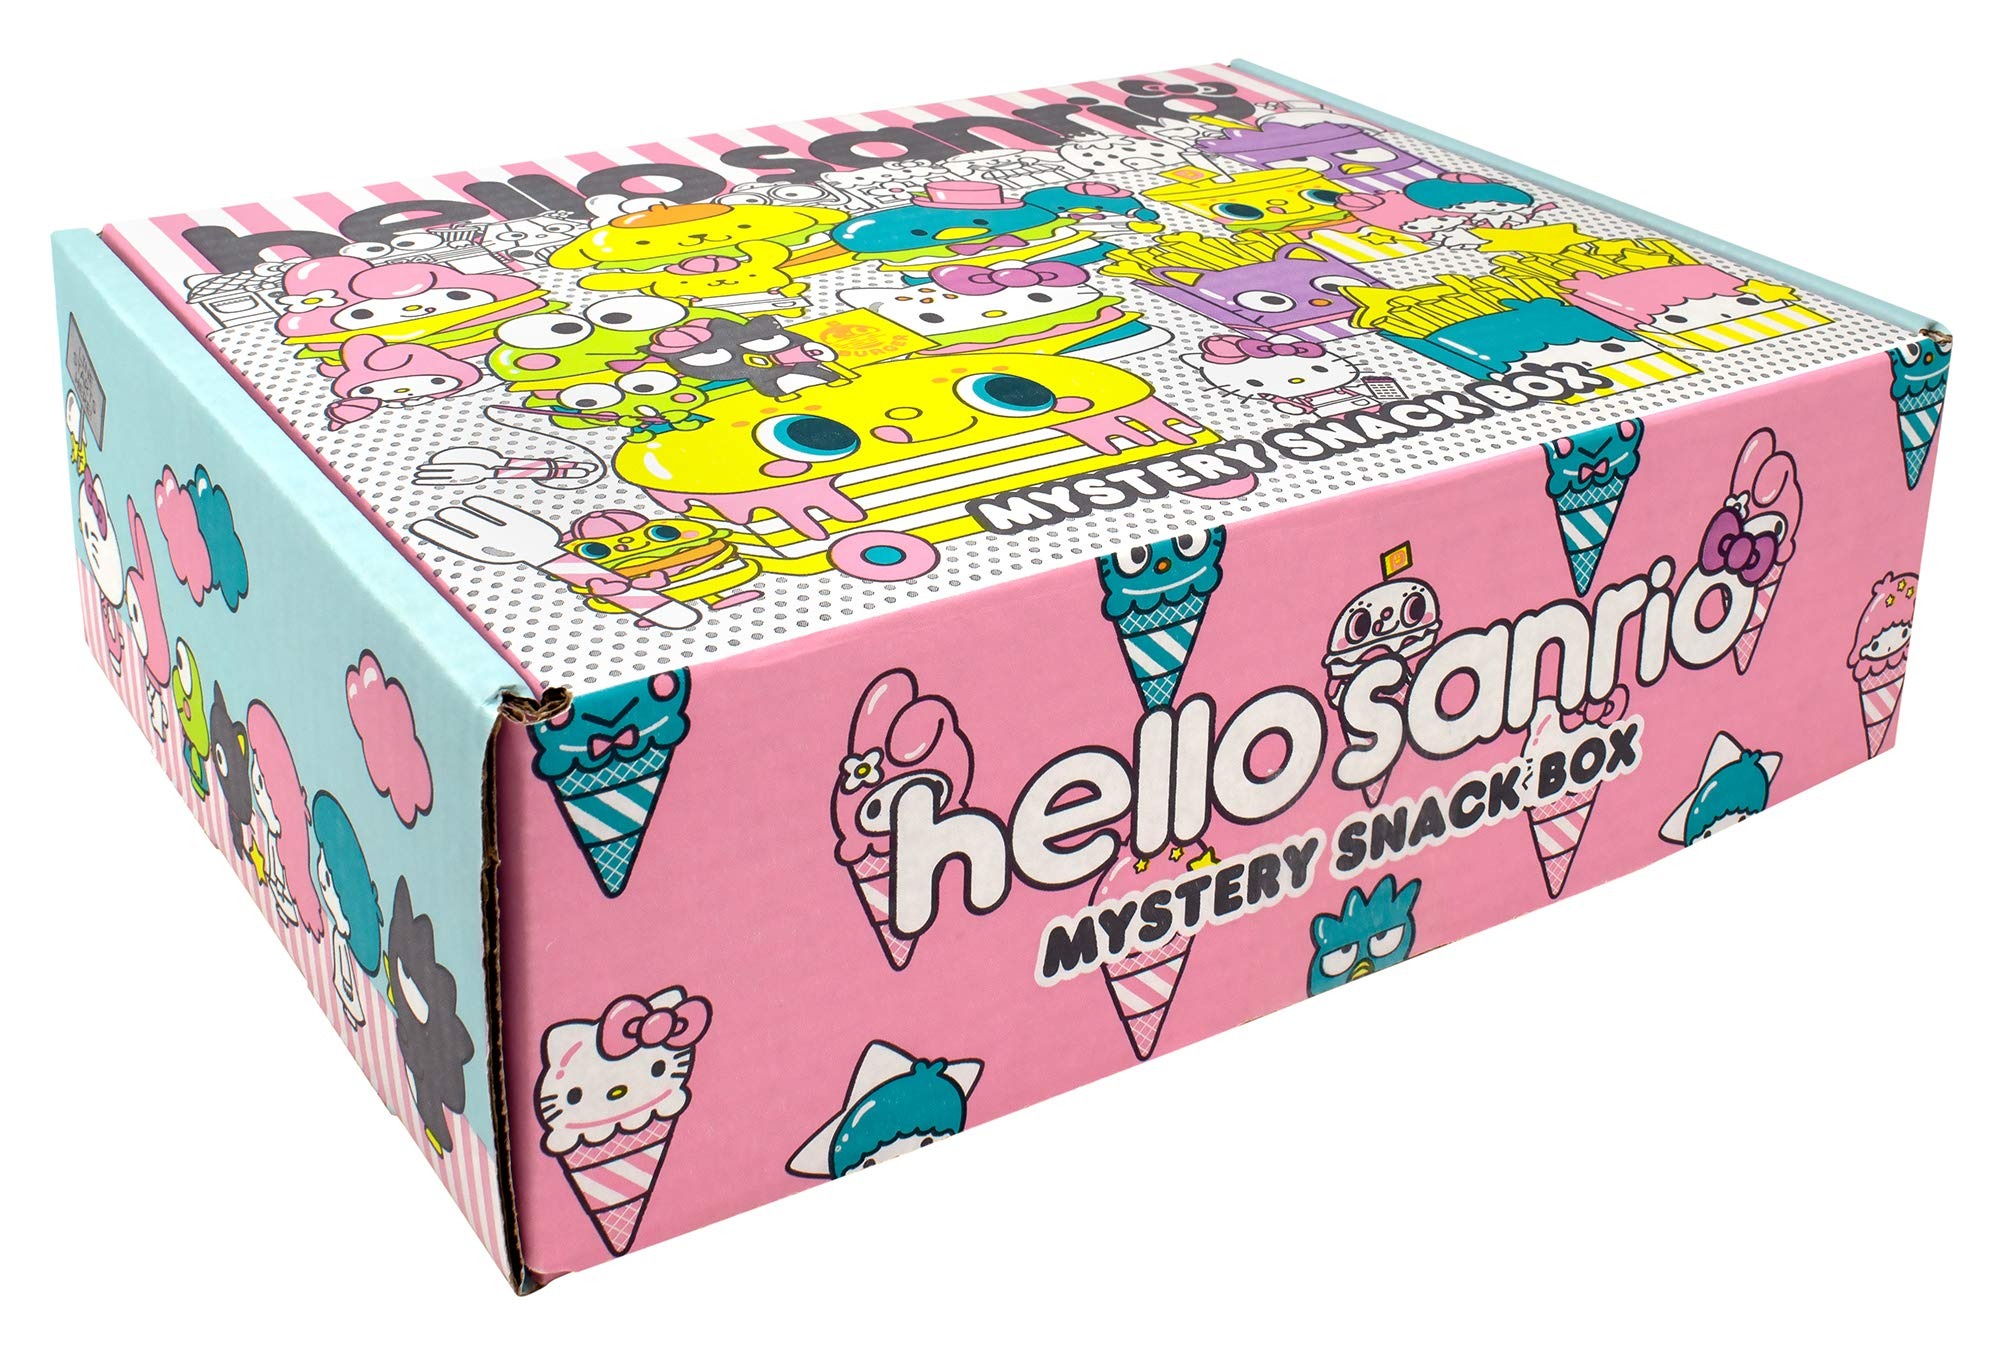
Item Name: Sanrio Hello Kitty Snack Box
Value: 65.6
Unit: Ounce

Price: 36.49